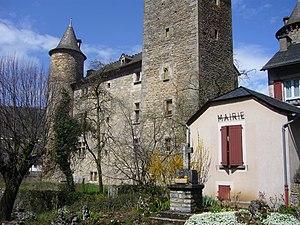
Saint-Saturnin est une commune française, située dans le département de la Lozère en région Occitanie. Ses habitants sont appelés les Saint-Saturniens.